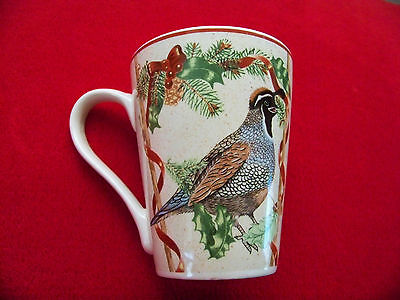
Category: mug